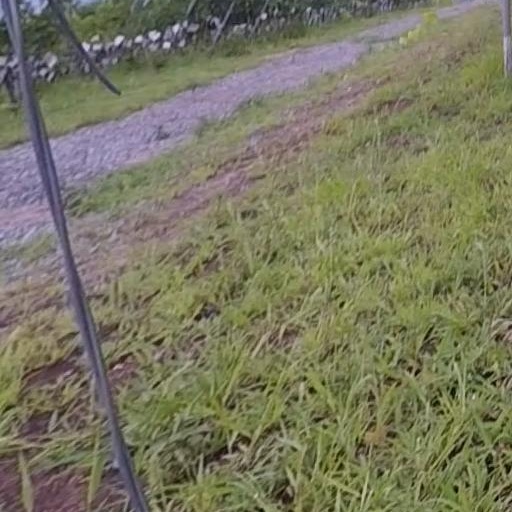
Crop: grape